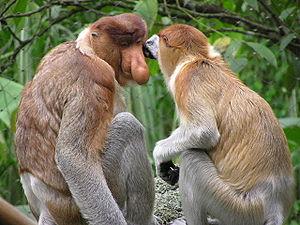
Nasique. Русский: Носачи. Svenska: Näsapa.